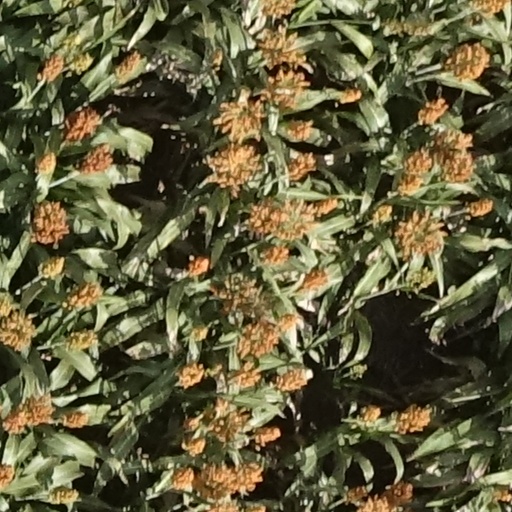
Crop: sorghum